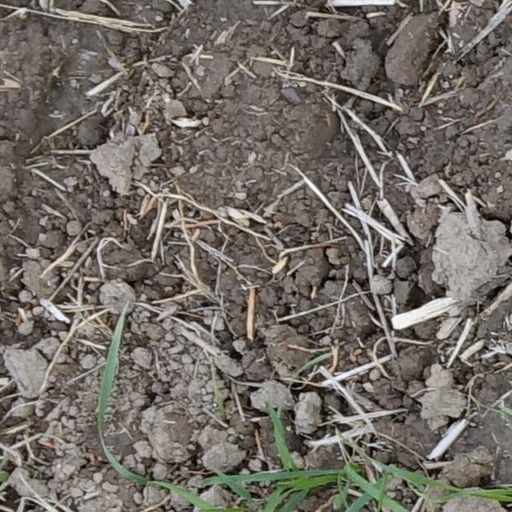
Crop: wheat